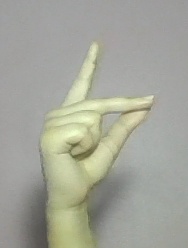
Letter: ta